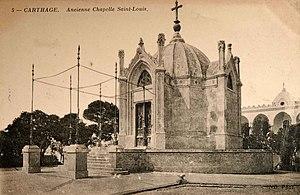
La cathédrale Saint-Louis de Carthage est une ancienne cathédrale catholique située à Carthage. Désaffectée pour le culte, elle est connue depuis 1993 sous le nom d'Acropolium comme un lieu culturel accueillant rencontres, expositions ou concerts.
La chapelle Saint-Louis de Carthage était une chapelle qui fut édifiée entre 1840 et 1845 à Carthage, à partir d'une donation d'un terrain au roi de France par le bey de Tunis en 1830. Elle se trouvait au sommet de la colline de Byrsa, au cœur du site archéologique de Carthage, jusqu'à sa destruction en 1950.
Le Magenta est une frégate cuirassée de la Marine française lancée en 1861 à Brest et connue pour avoir fait naufrage avec sa cargaison en rade de Toulon, le 31 octobre 1875.
Byrsa est une colline qui abrite de nos jours le site du musée national de Carthage et de la cathédrale Saint-Louis et appartient au site archéologique de Carthage en Tunisie.